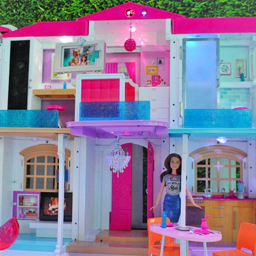
barbie 's got a new house .